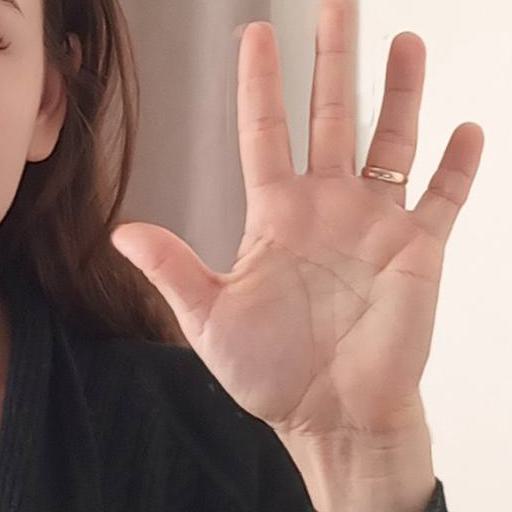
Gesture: palm